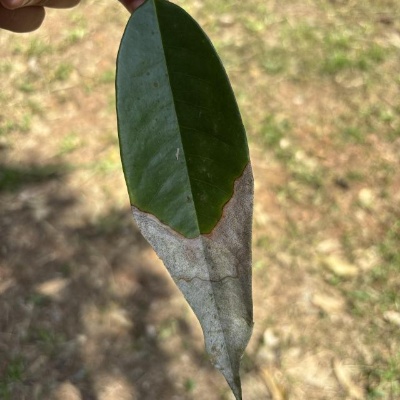
Label: Leaf_Blight